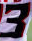
Number: 3